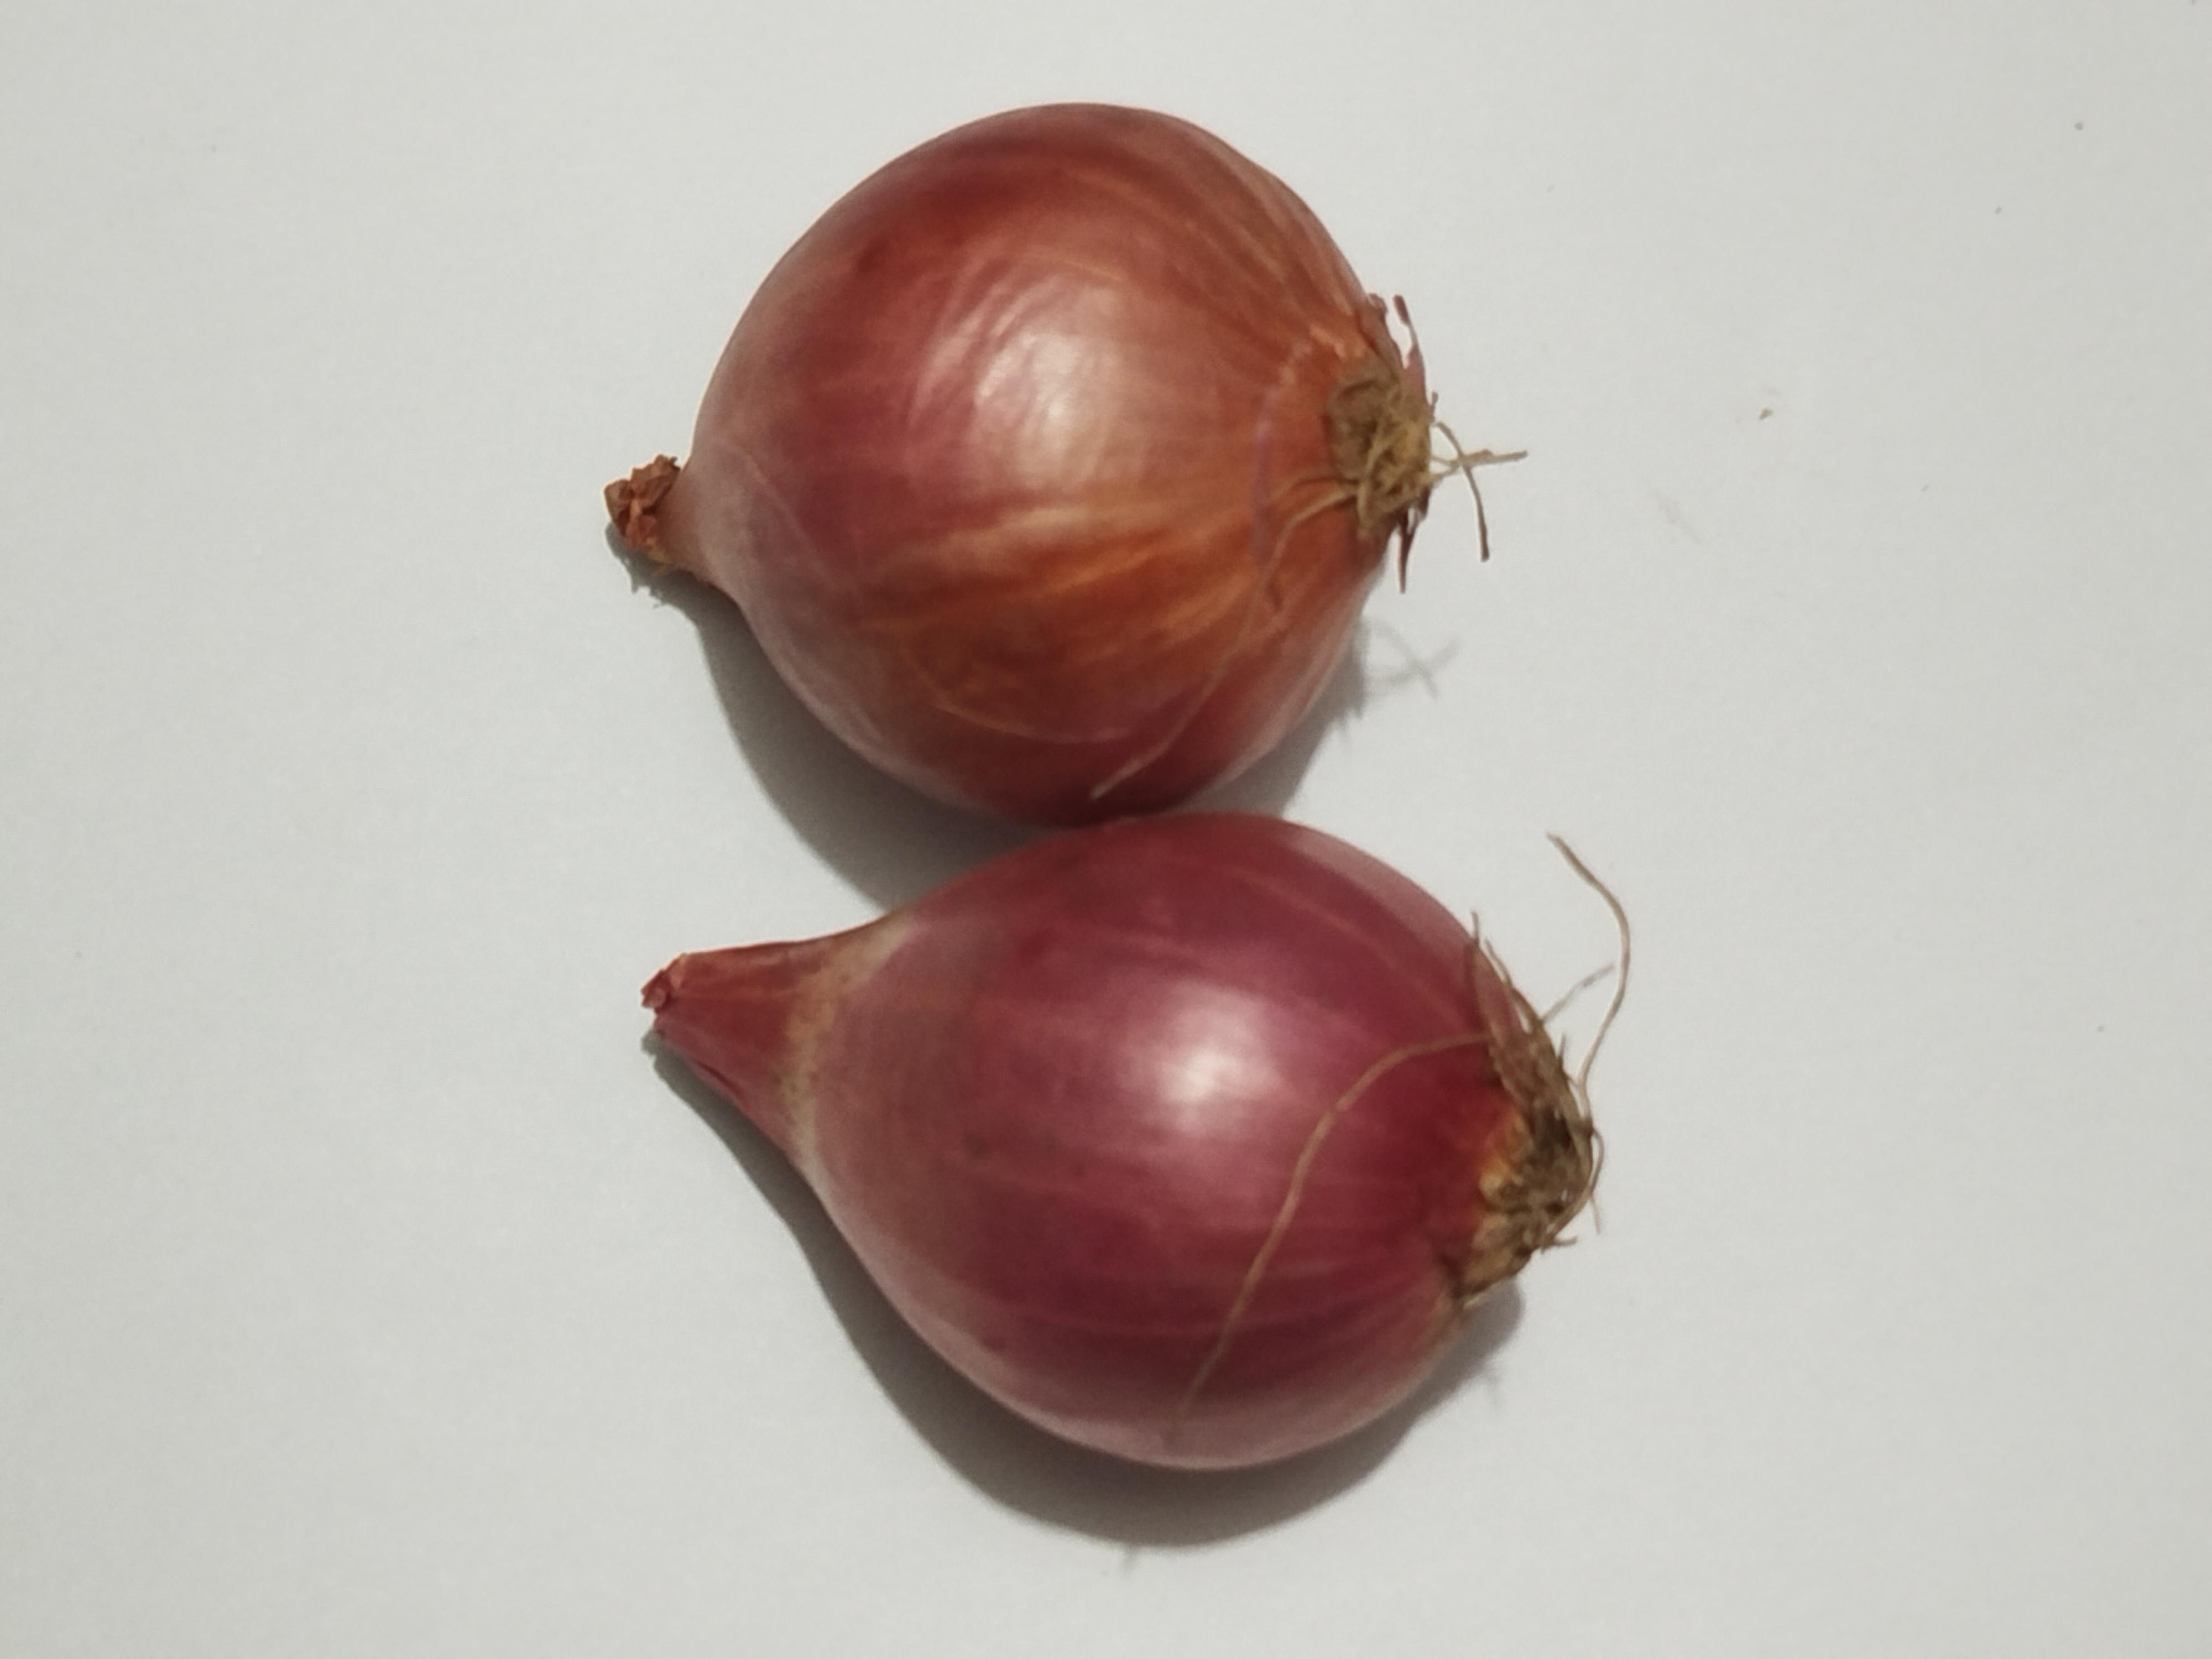
Label: Onion